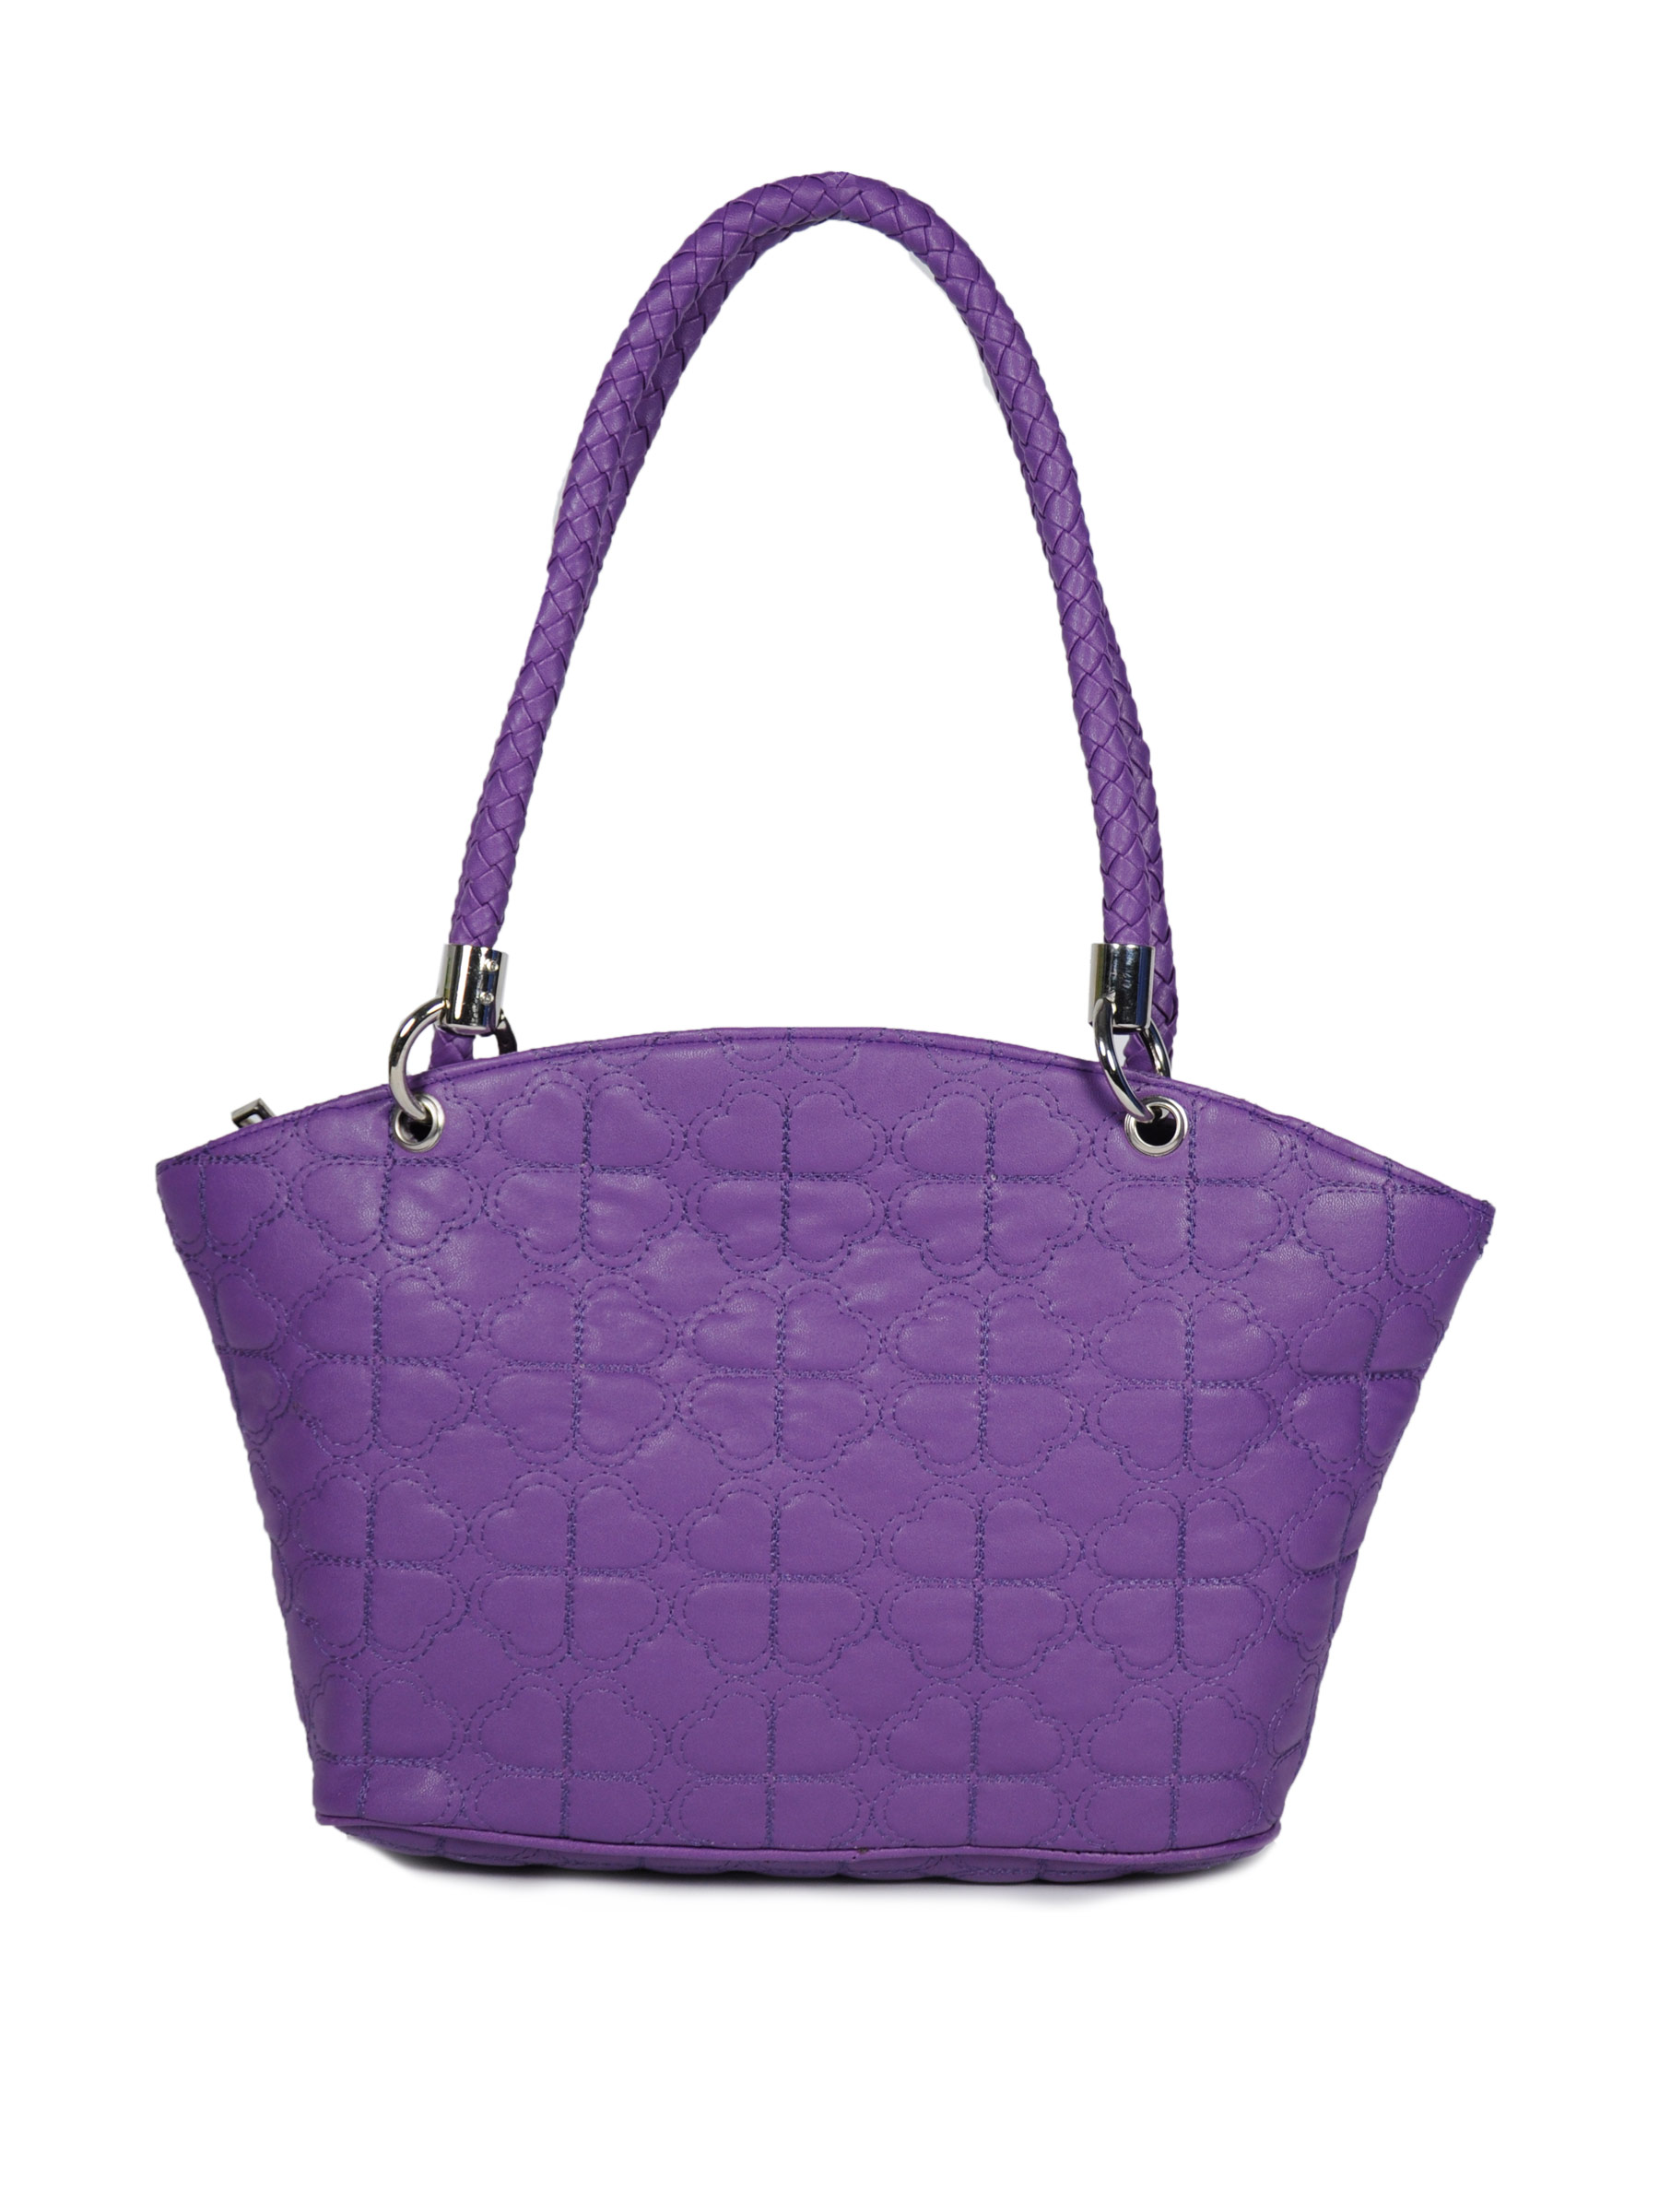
Murcia Women Hths Purple Handbags
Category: Accessories / Bags / Handbags
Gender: Women
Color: Purple
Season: Winter 2015
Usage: Casual